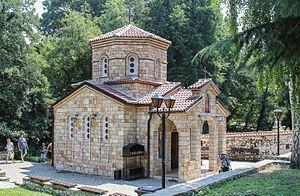
Lyoubanichta est un village du sud-ouest de la Macédoine du Nord, situé dans la municipalité d'Ohrid. Le village comptait 171 habitants en 2002.